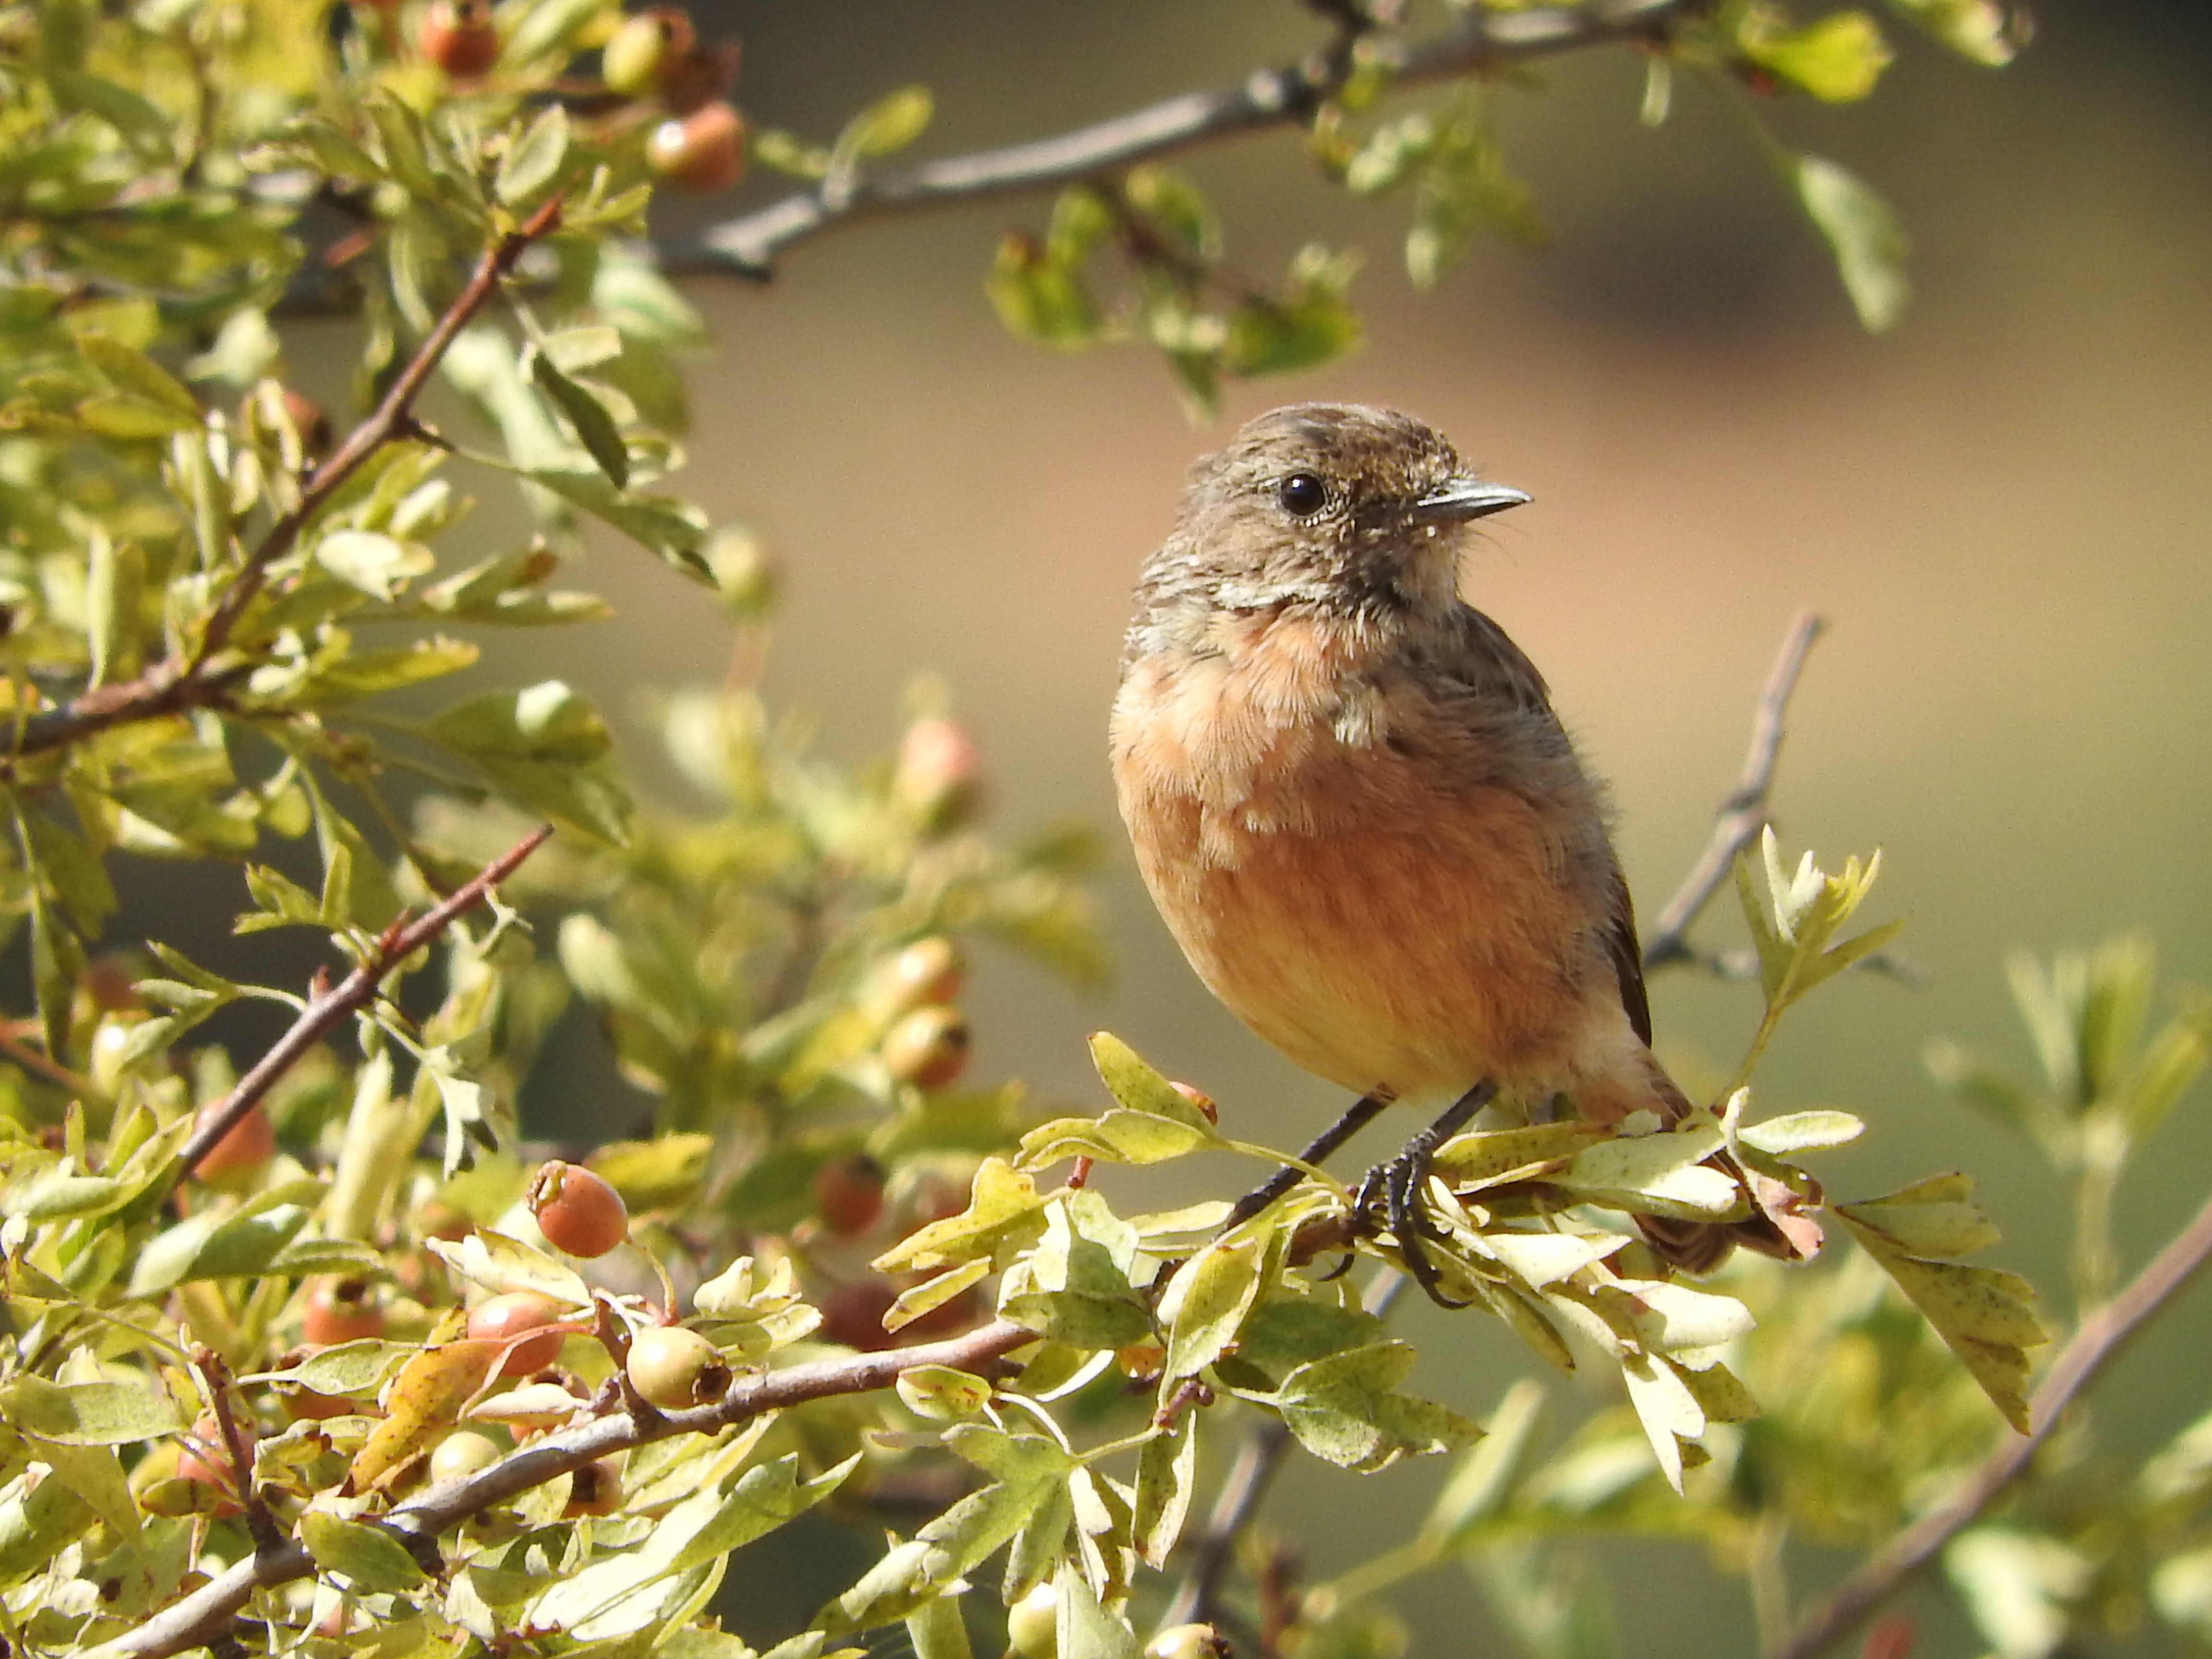
nature, branch, bird, flower, wildlife, beak, flora, robin, fauna, birds, vertebrate, sparrow, finch, brambling, wren, house sparrow, old world flycatcher, perching bird, emberizidae, nightingale, ortolan bunting, european robin